Caldo de pollo

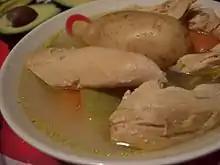

(lit. 'chicken broth') is a common Latin American soup that consists of chicken and vegetables.